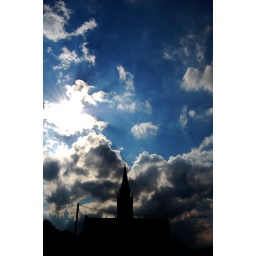
Dramatic sky above a silouetted church